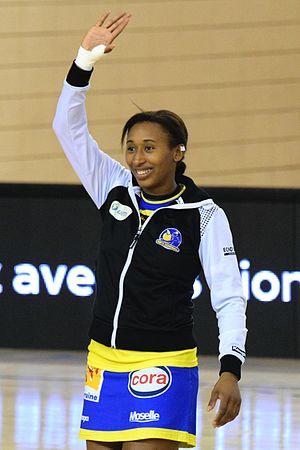
Jurswailly Luciano , le 31 janvier 2016 lors du match Issy Paris Hand / Metz Handball pour le compte de la 14e journée. Au stade Robert Carpentier à Issy-les-moulineaux.
Jurswailly Luciano est une joueuse internationale néerlandaise de handball, évoluant au poste d'ailière droite au Metz Handball.